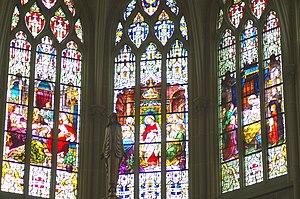
La cathédrale de l'Assomption est l'église-mère du diocèse de Covington et se trouve dans la ville de Covington, dans l'État américain du Kentucky. Consacrée en 1901 à l'Assomption de la Bienheureuse Vierge Marie, elle est la cathédrale du diocèse.